Enstatite

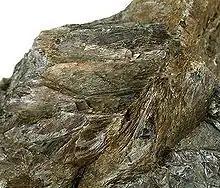
Bronzite variety from Bare Hills, Baltimore County, Maryland, USA (size: 9.6×7.5×4.9 cm)

An emerald-green variety of enstatite is called chrome-enstatite and is cut as a gemstone. The green color is caused by traces of chromium, hence the varietal name. In addition, black, chatoyant hypersthene and brownish bronzite are also used as semi-precious gemstones.